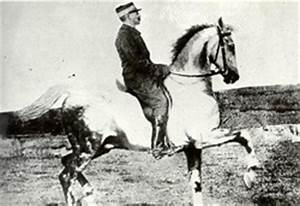
Label: cavallo